Princes Risborough

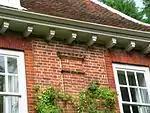
Detail of the capital of the pilaster (17th century brickwork)

The house now known as the Manor House stands opposite the east end of the church. It was formerly known as Brook or Brooke House and the name was only changed in the late 19th century.